Staurois tuberilinguis

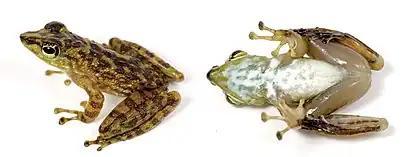

"S. parvus" are most closely related to "S. tuberilinguis". In fact, aside from one or two morphological differences, the two species are virtually indistinguishable from each other. Genetic analysis tests have also shown that these two species are nearly the same genetic sequence. Therefore, there has been much discussion as to whether these two species are in fact taxonomically distinct. Other close relatives of "S. parvus" include "Staurois guttatus" and "Staurois latopalmatus".